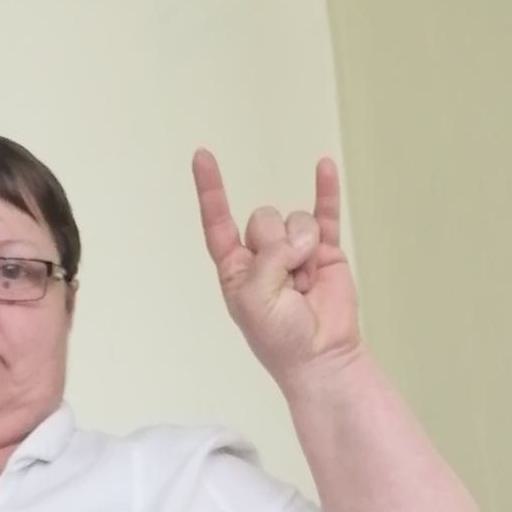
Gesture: rock